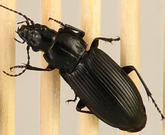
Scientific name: Pterostichus melanarius melanarius
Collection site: Steigerwaldt-Chequamegon NEON (STEI), plot STEI_004